Grefsenåsen

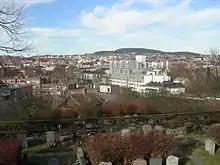
View of Nordre Aker, with Grefsenåsen in the background

Grefsenåsen is a hill in Lillomarka in Oslo, Norway. The height is 377 meter.